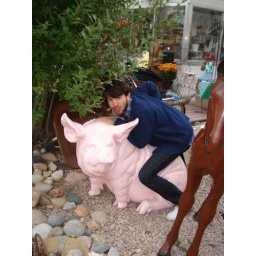
i found this pig in an antique place in castle rock - i simply had to have it